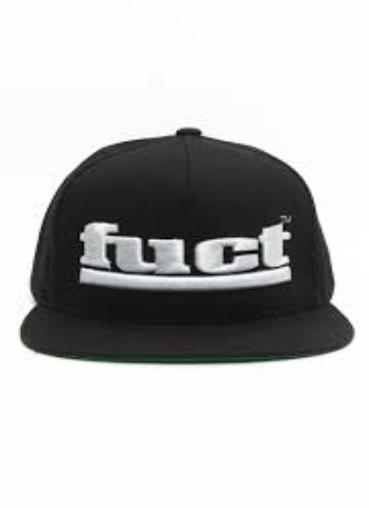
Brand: FUCT
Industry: Clothes